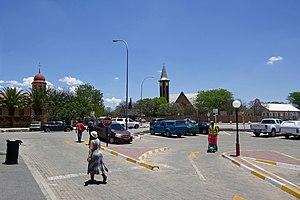
Otjiwarongo (Namibie).